Ernst Friedrich Germar

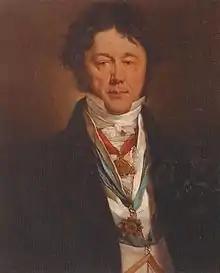
Ernst Friedrich Germar

Ernst Friedrich Germar (3 November 1786 – 8 July 1853) was a German professor and director of the Mineralogical Museum at Halle. As well as being a mineralogist he was interested in entomology and particularly in the Coleoptera and Hemiptera. He wrote monographs on several insect families including the Scutelleridae. He also took an interest in paleoentomology.